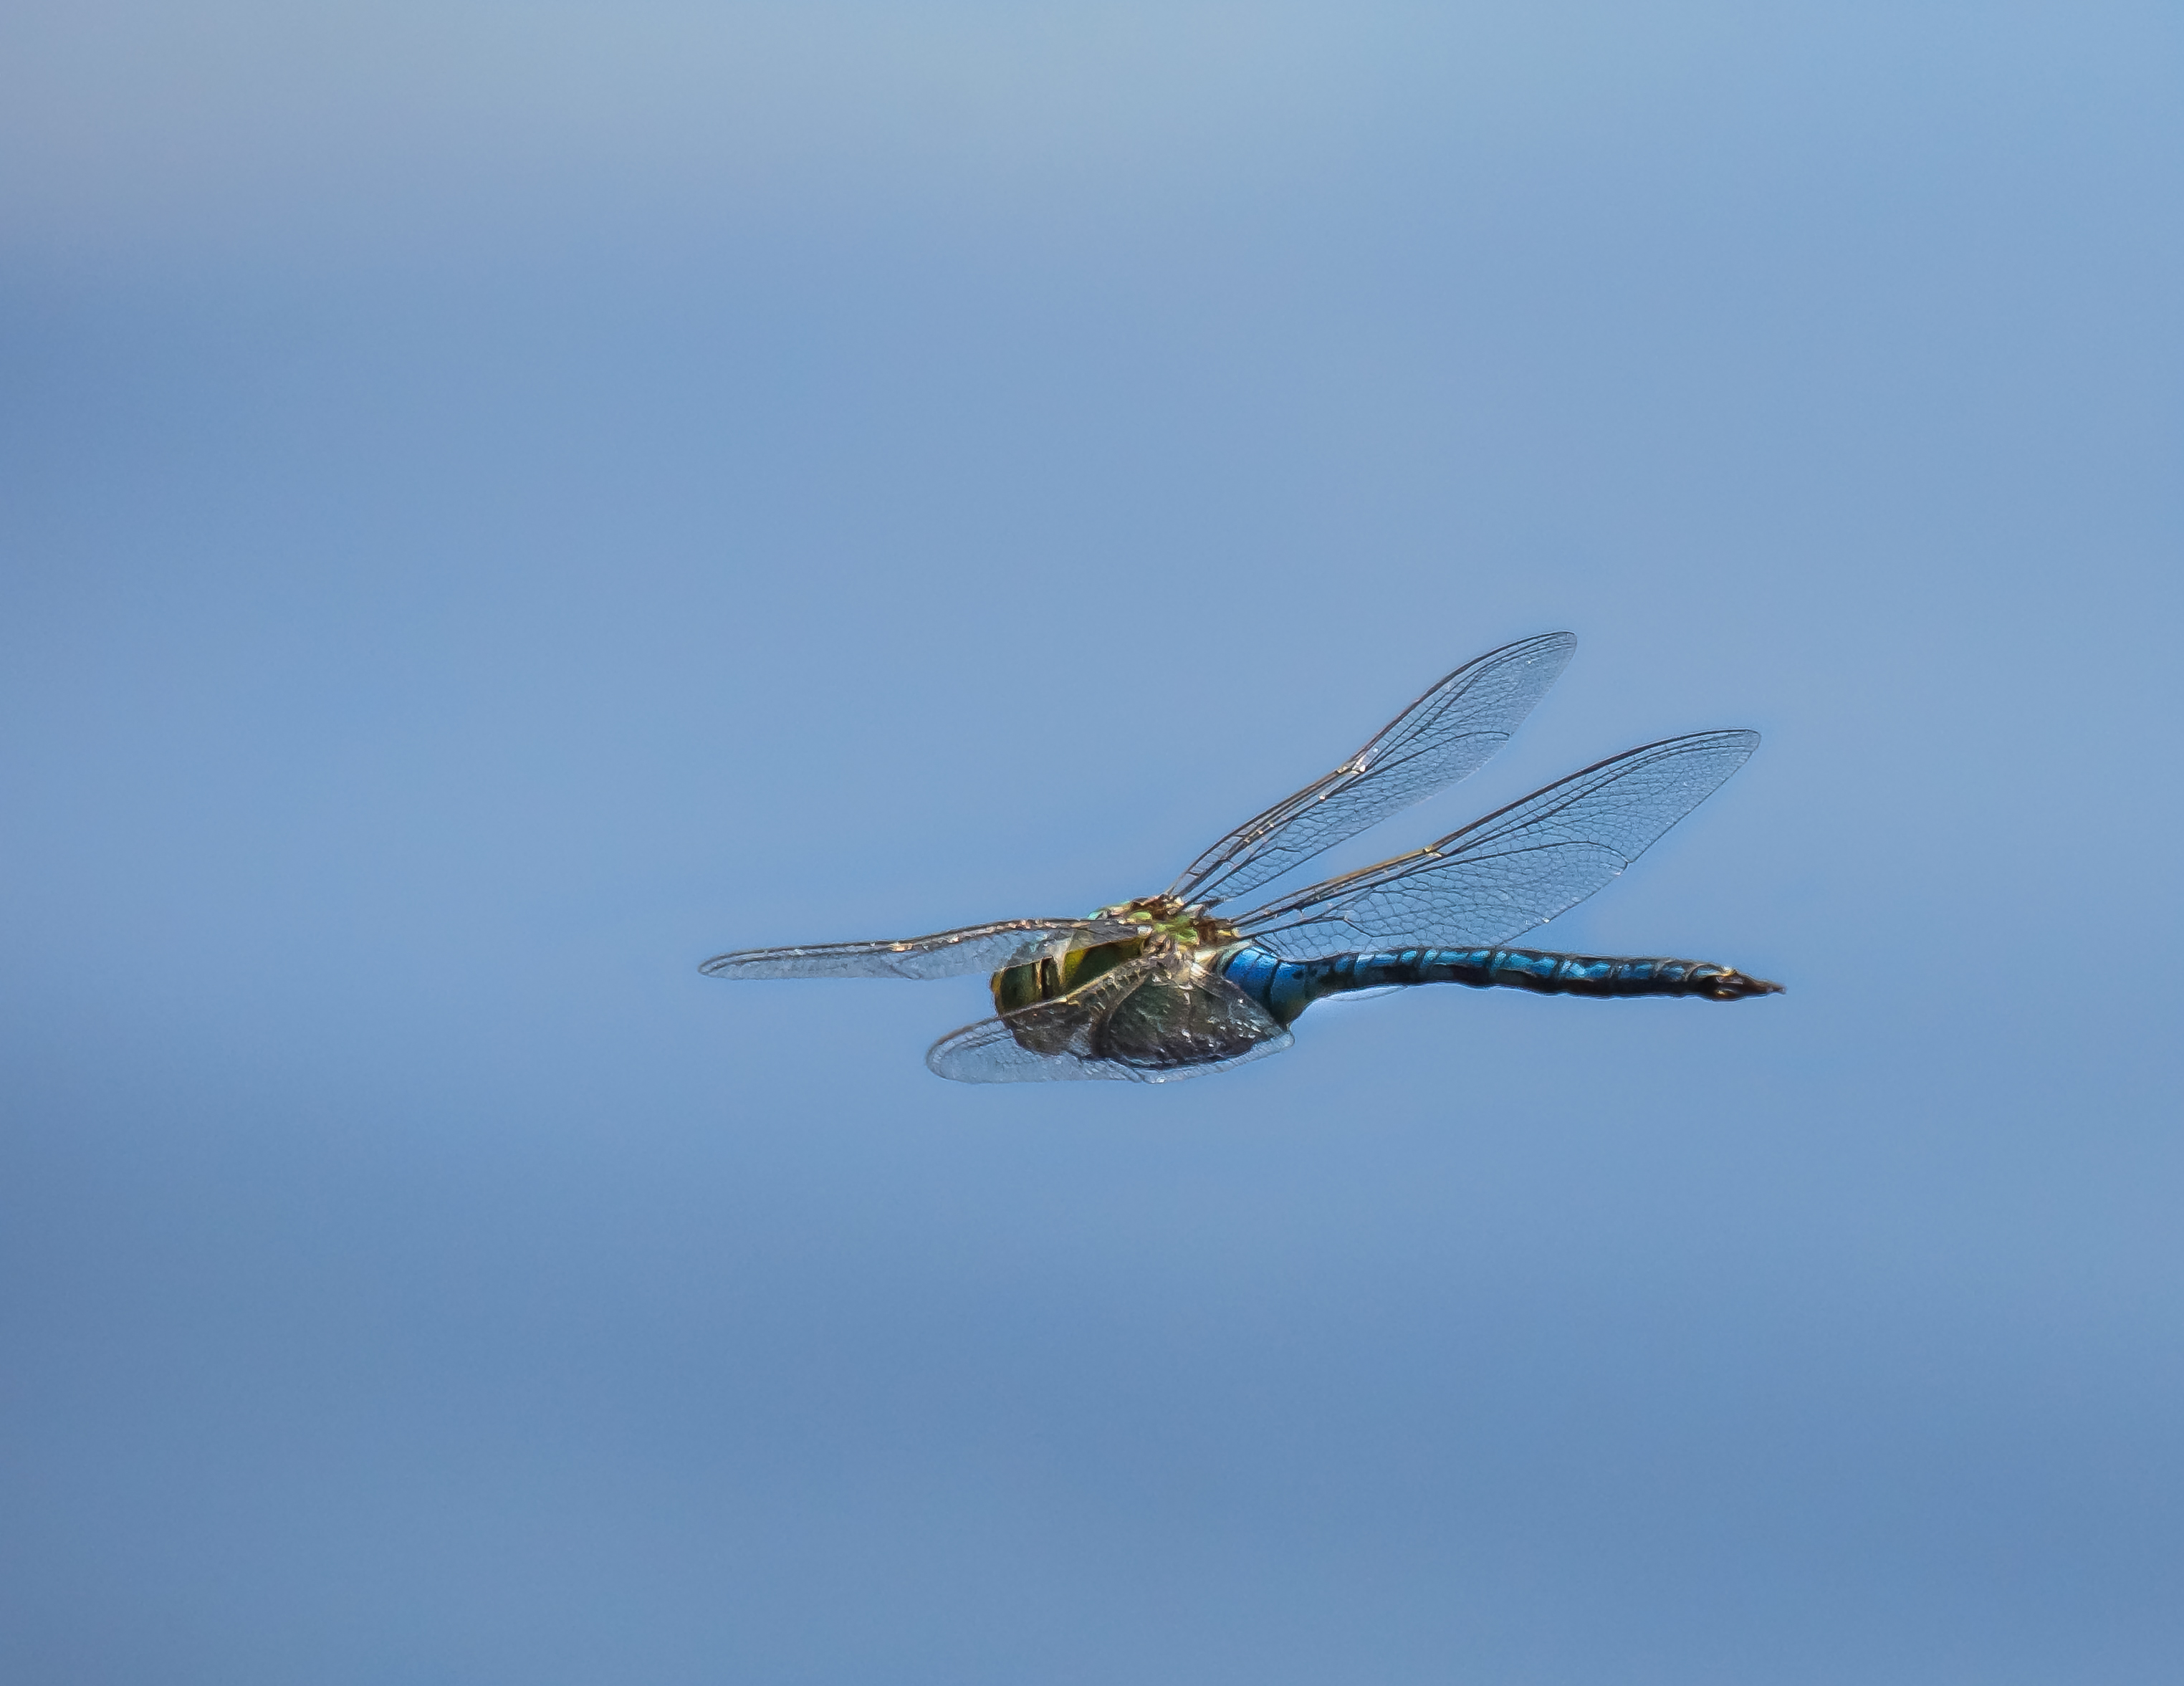
nature, wing, fly, insect, macro, flight, blue, fauna, invertebrate, animals, dragonfly, naturaleza, a77, ggl1, gaby1, xovesphoto, animales, liblula, sonya77, 50500, sigma50500, macro photography, arthropod, atmosphere of earth, dragonflies and damseflies